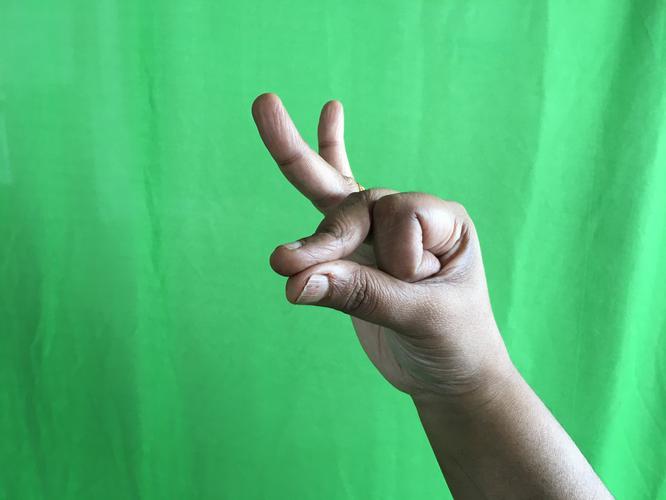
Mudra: Bramaram
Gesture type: single_hand